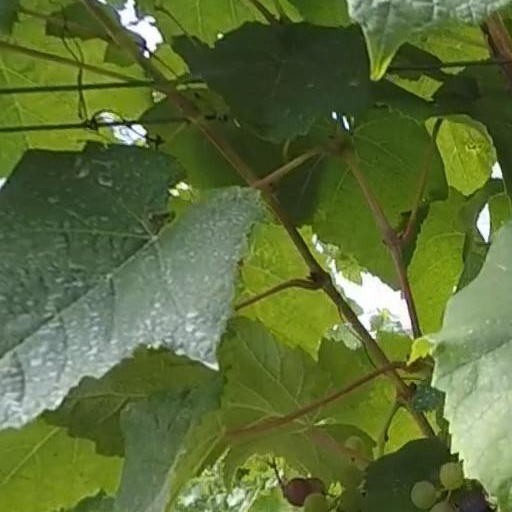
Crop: grape